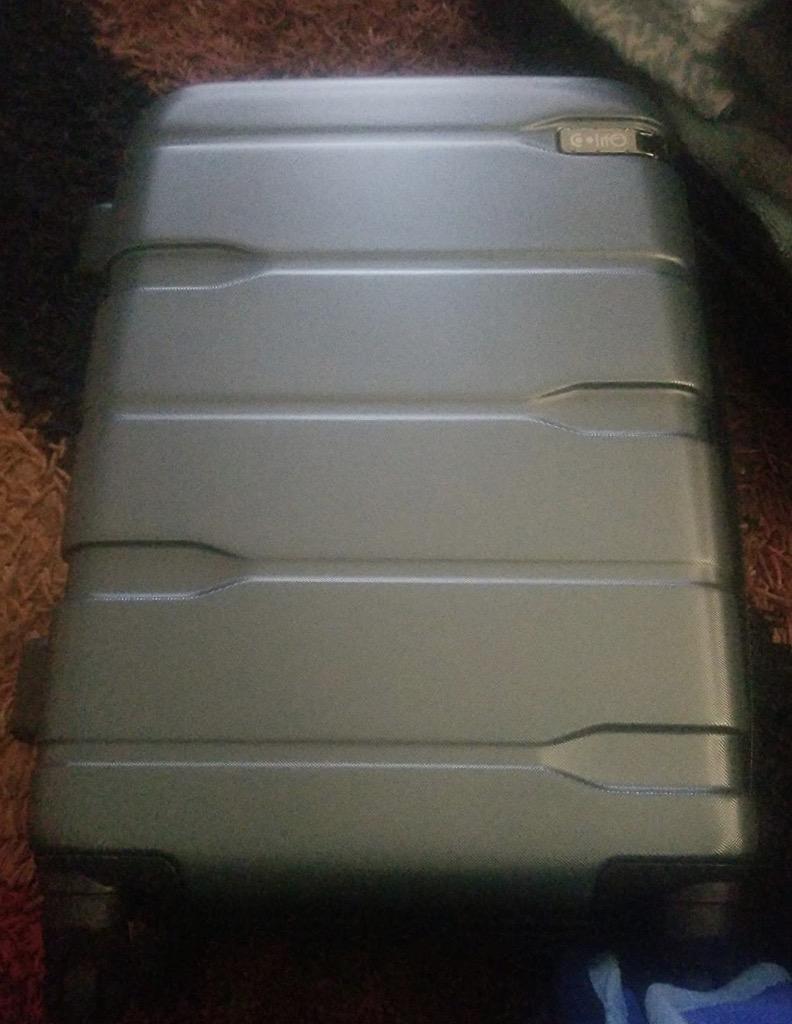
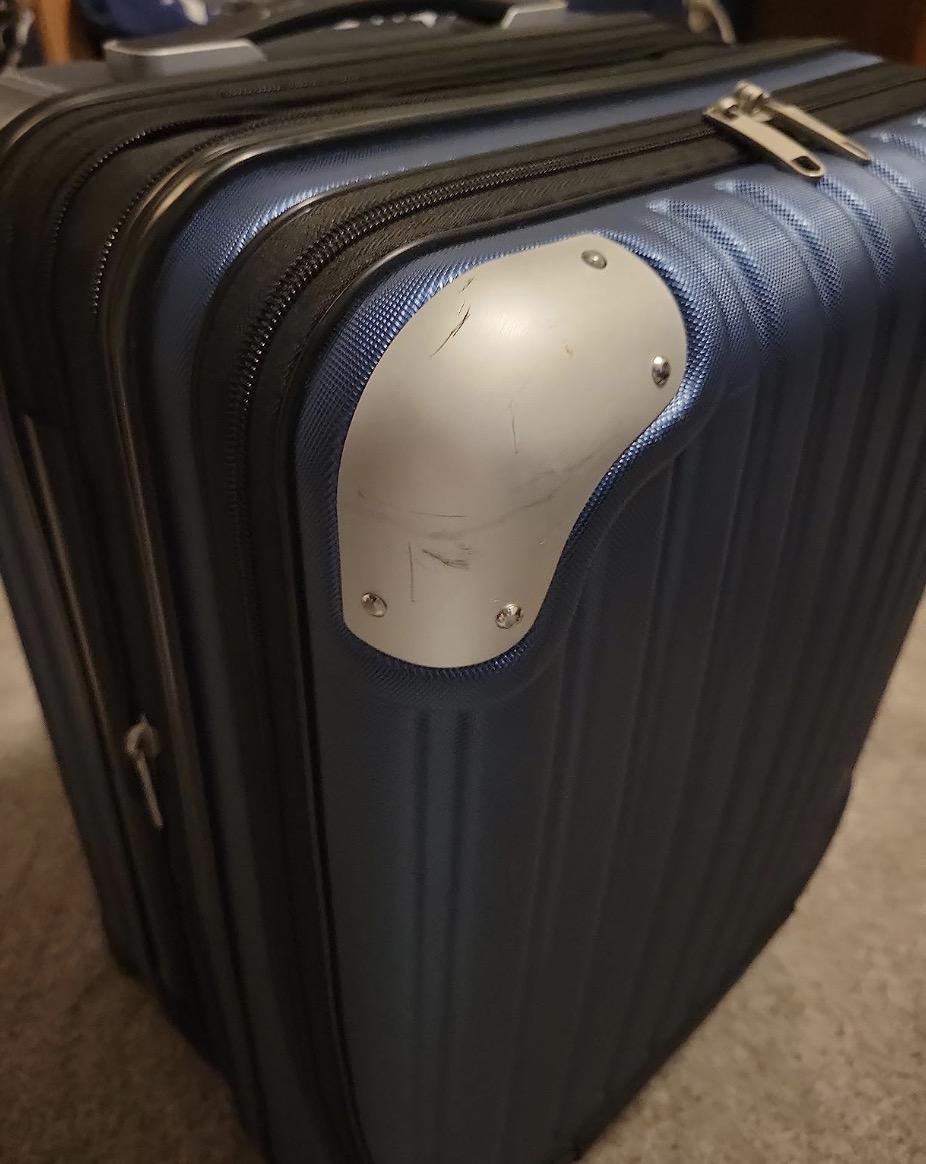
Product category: items_tea
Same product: no